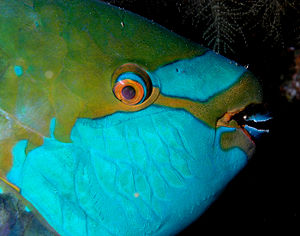
Koraltrekanten
Koraltrekanten er et geografisk område rigt på koralarter i havet omkring og mellem Indonesien, Malaysia, Papua Ny Guinea, Filippinerne, Salomonøerne og Østtimor.